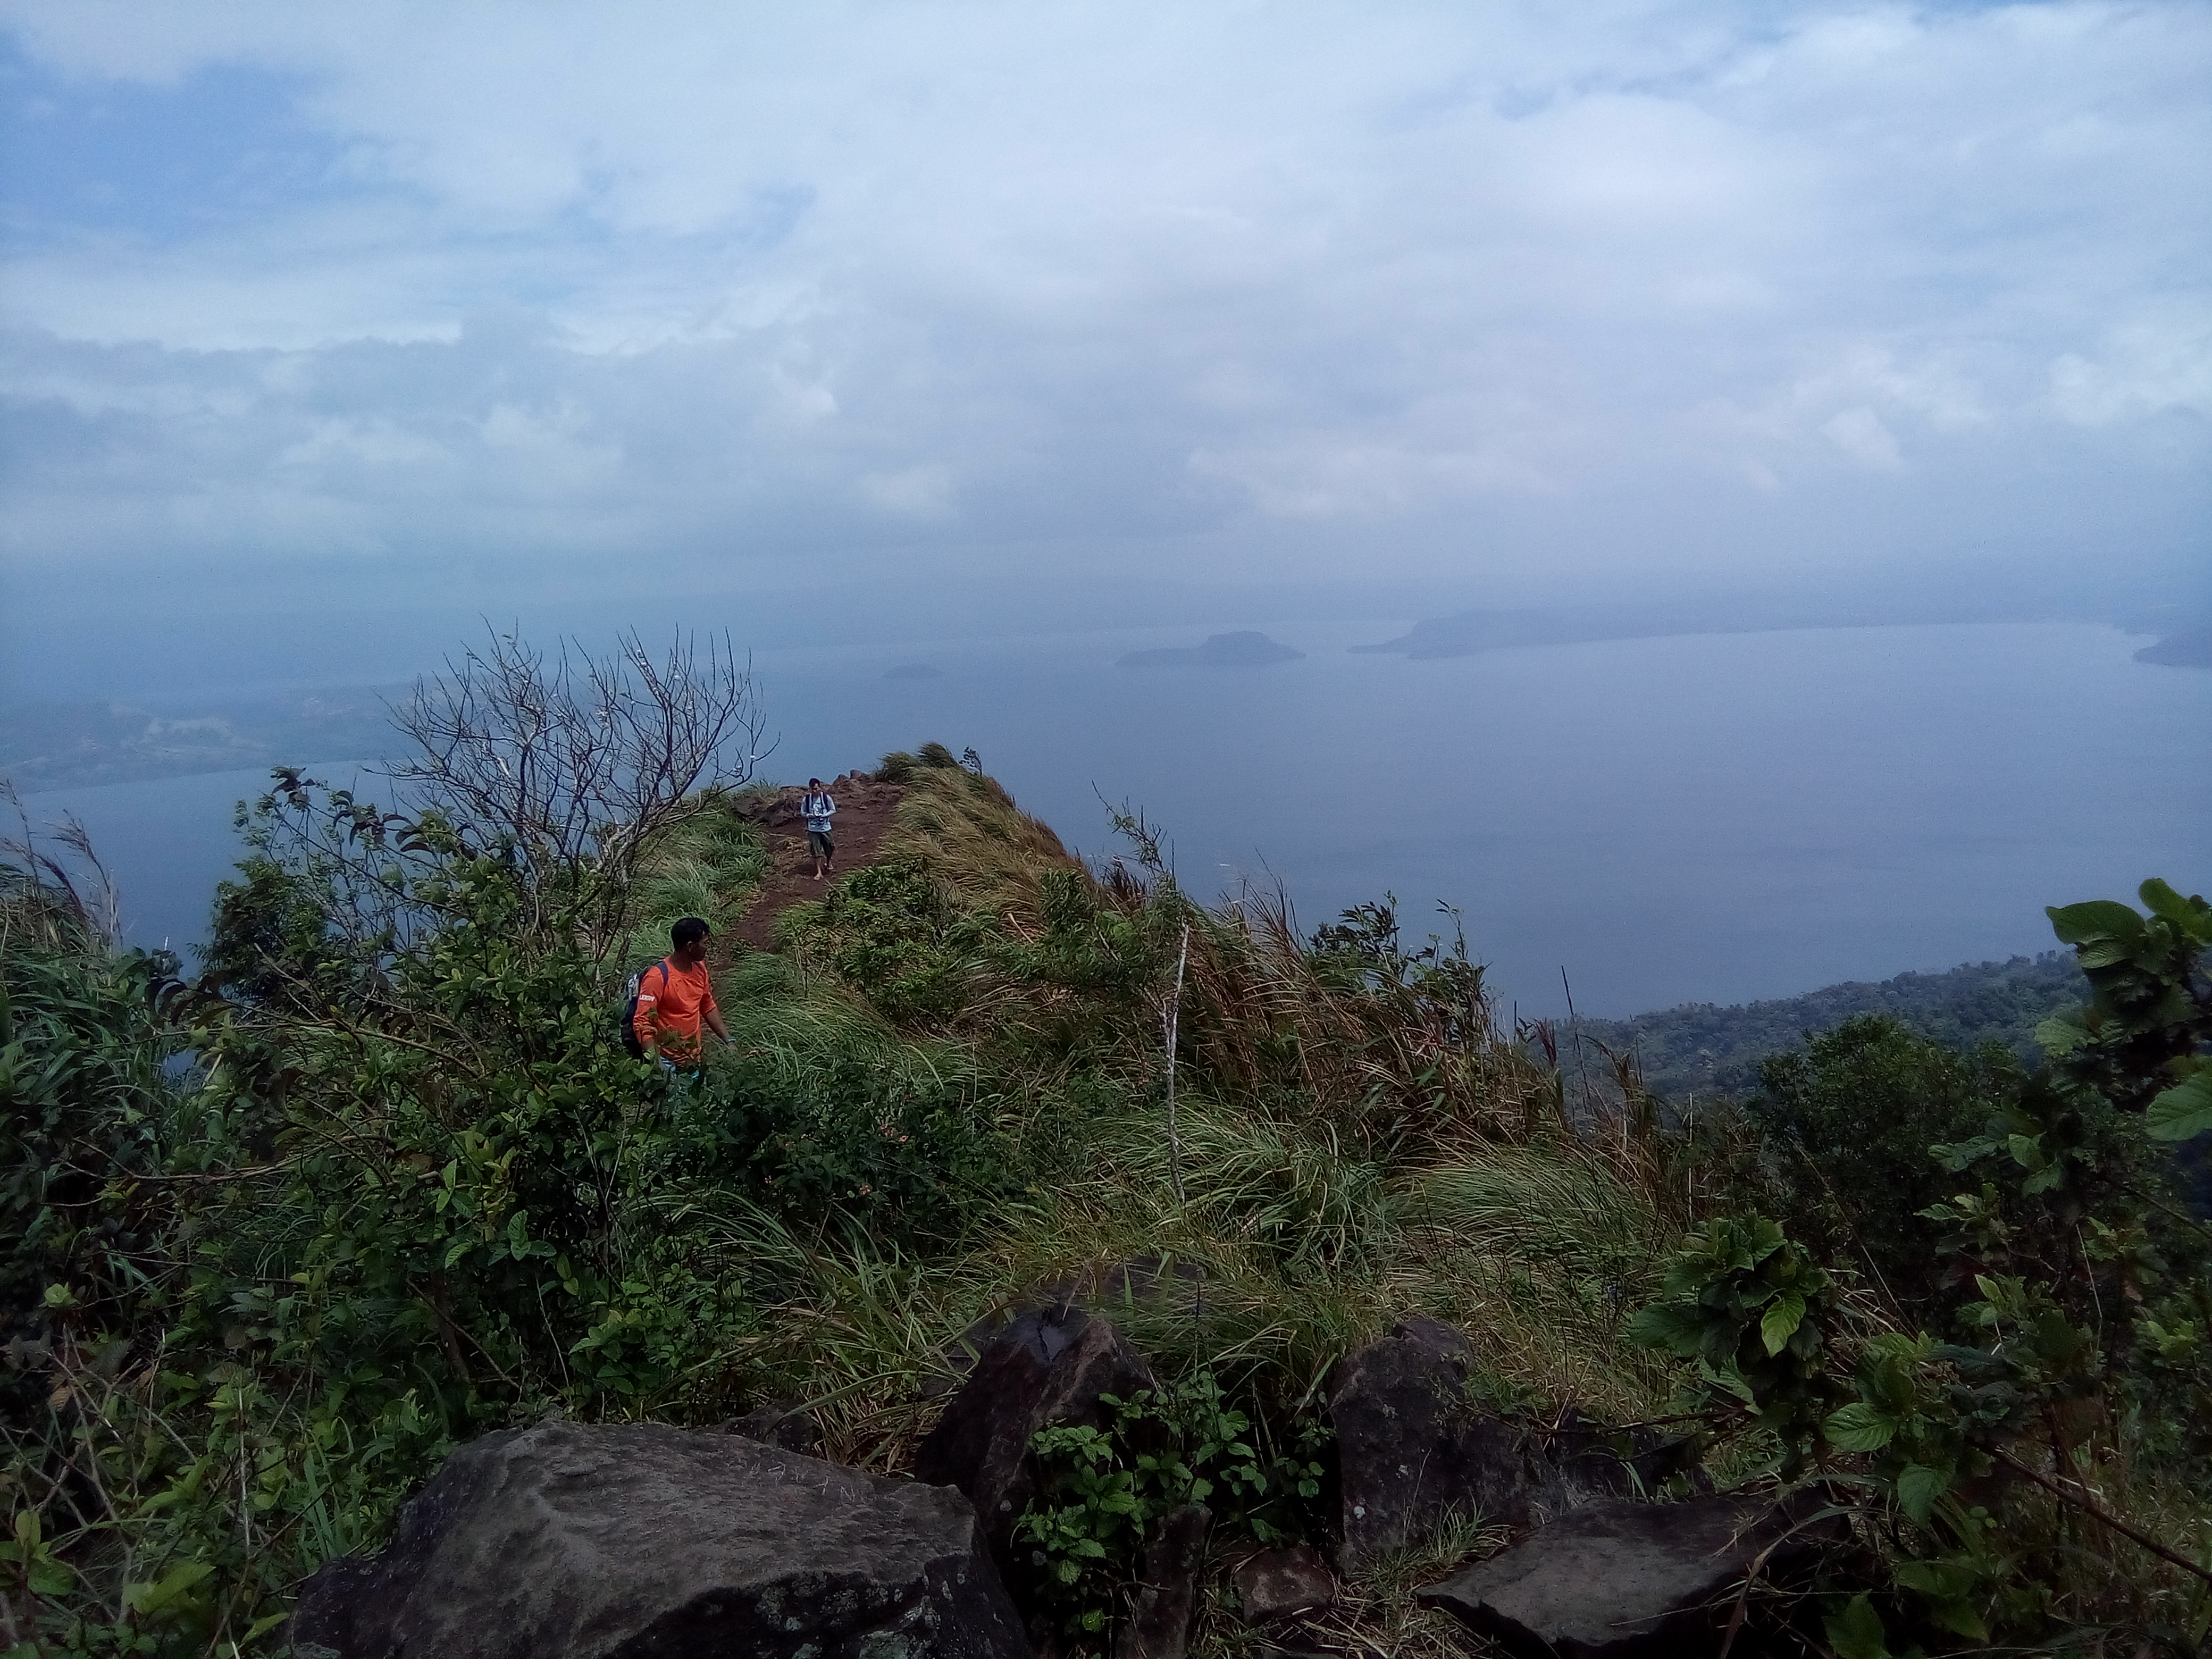
sky, vegetation, mountain, wilderness, ridge, cloud, hill, tree, hill station, mount scenery, highland, coast, terrain, jungle, forest, rock, shrubland, escarpment, rainforest, landscape, plant community, meteorological phenomenon, sea, national park, grass, tourism, promontory